Jonah Jones (sculptor)

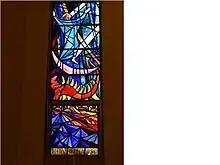
Stained glass by Jonah Jones in Ratcliffe College Chapel

Jonah Jones's major public commissions include work for the chapels of Ratcliffe College, Leicestershire; Ampleforth College, North Yorkshire; and Loyola Hall, Rainhill, Merseyside (now moved elsewhere); St Patrick's Church, Newport; the National Museum of Wales, Cardiff; Coleg Harlech, Gwynedd (now in storage awaiting relocation); and Mold Crown Court, Flintshire. His private work is marked by a preoccupation with Christian imagery and biblical themes (particularly that of Jacob), the Welsh mythological tales of the Mabinogion, the landscape of North Wales, and the Word.